133 Cyrene

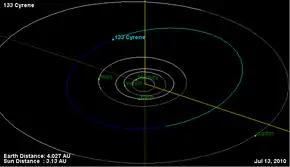
Orbital diagram

133 Cyrene is a fairly large and very bright main-belt asteroid that was discovered by J. C. Watson on 16 August 1873 in Ann Arbor, Michigan, and named after Cyrene, a nymph, daughter of king Hypseus and beloved of Apollo in Greek mythology. It is classified as an S-type asteroid based upon its spectrum. It is listed as a member of the Hecuba group of asteroids that orbit near the 2:1 mean-motion resonance with Jupiter.